Sylvia Mulinge

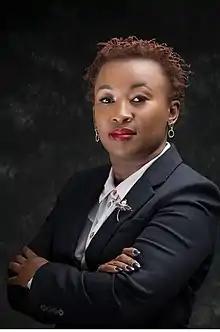
Sylvia Mulinge, CEO of MTN Uganda

Sylvia Wairimu Mulinge (née Sylvia Wairimu) is a Kenyan businesswoman and corporate executive. Since 1 October 2022, she has served as the chief executive officer of MTN Uganda, replacing Wim Vanhelleputte, who was promoted to regional executive responsible for operations in Congo-Brazzaville, Guinea-Bissau, Guinea-Conakry and Liberia.